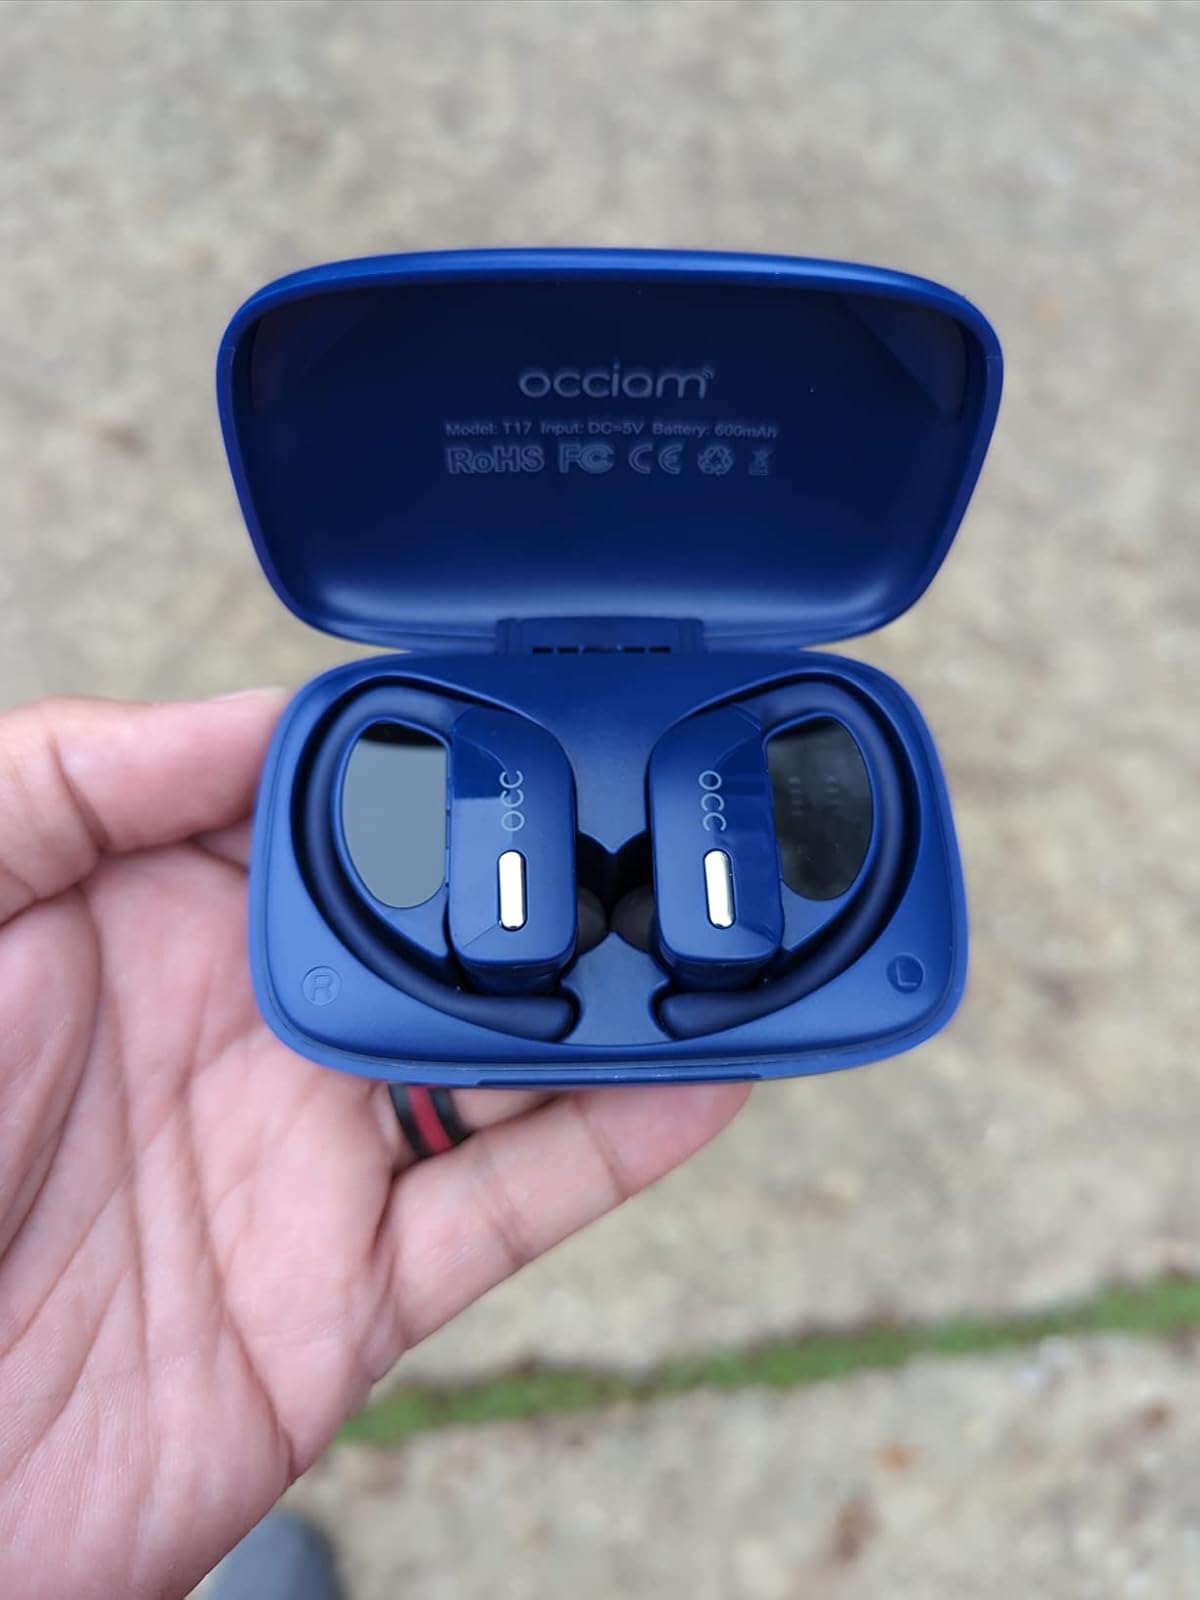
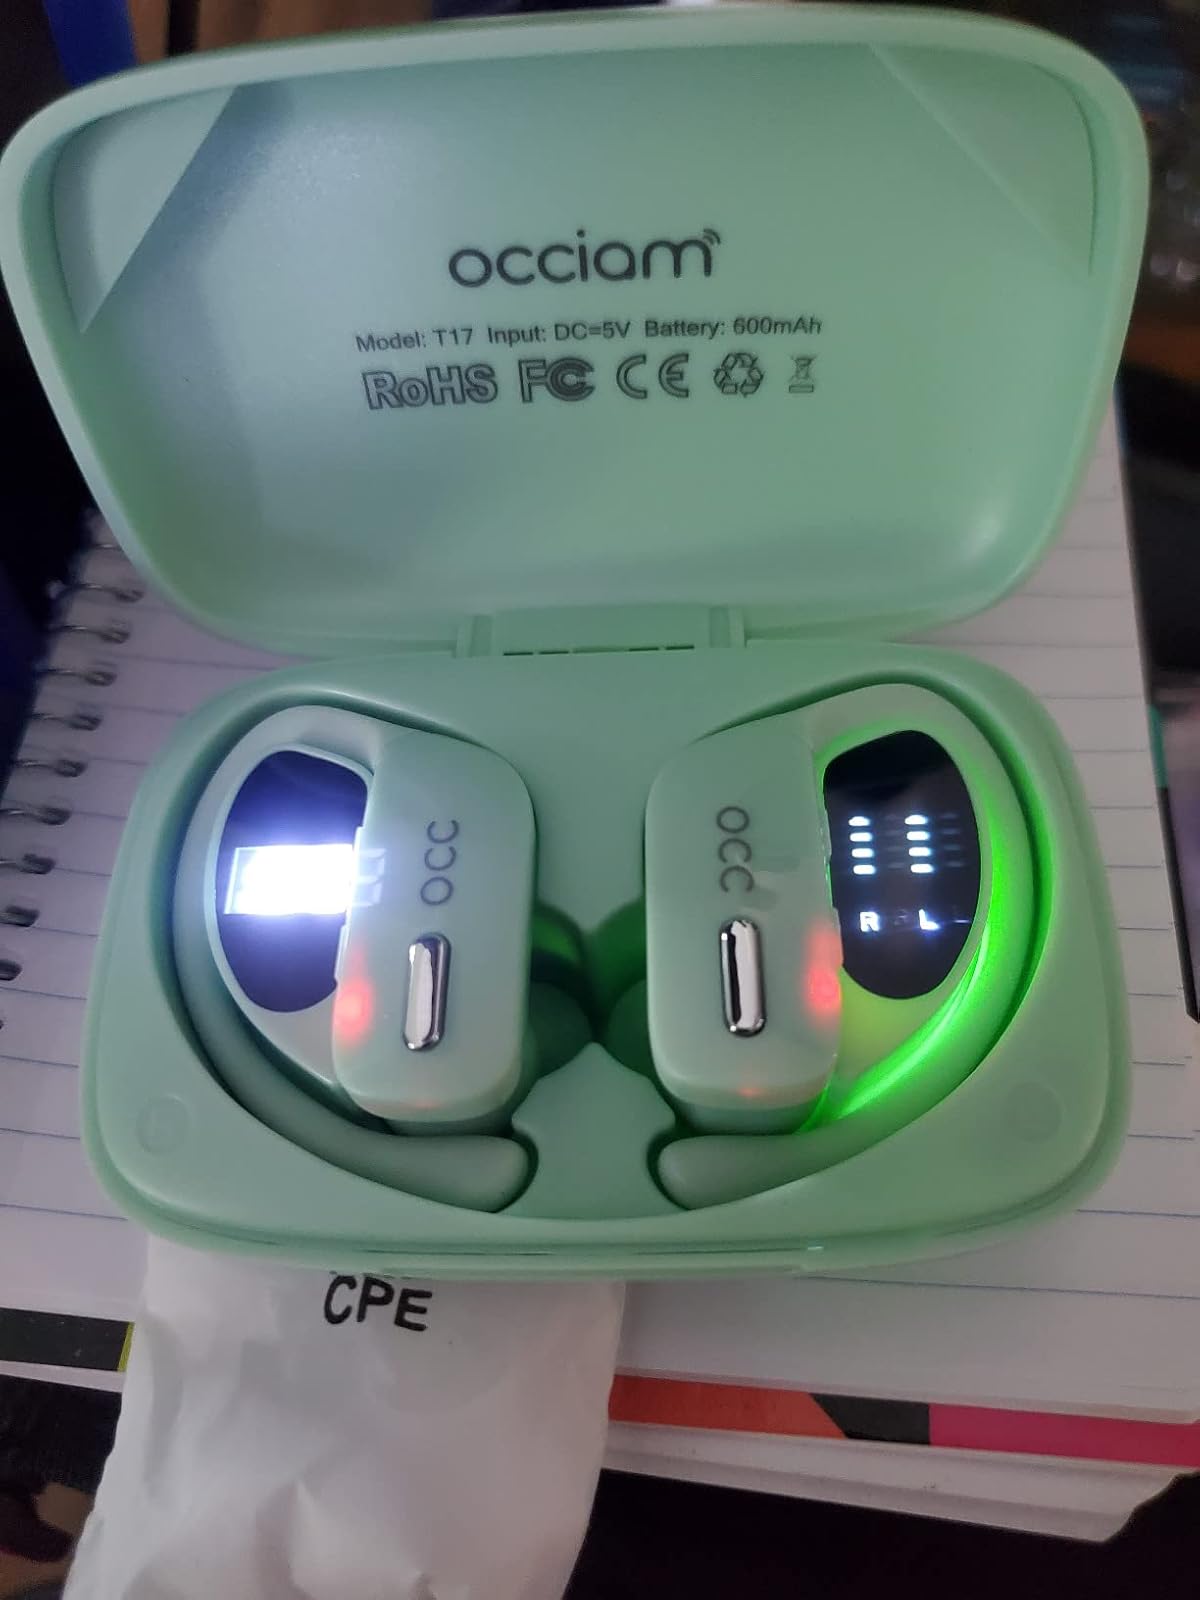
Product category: earbuds
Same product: no